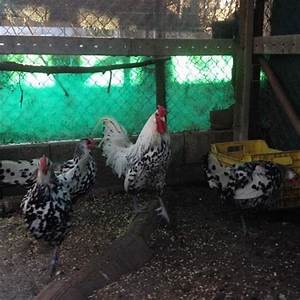
Label: gallina